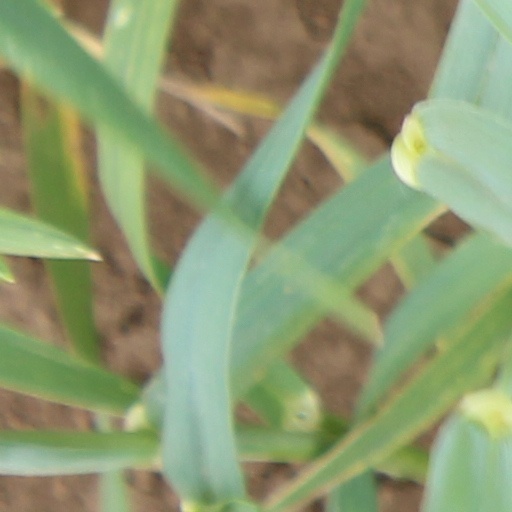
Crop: wheat